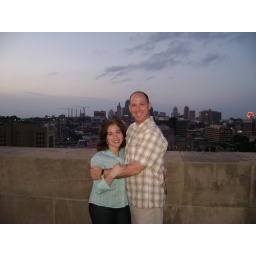
Niki and Simon standing at the base of WWI Monument in Kansas City, MO.